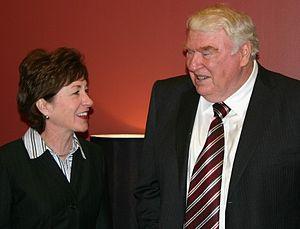
John Madden est un ancien entraîneur de football américain et ancien commentateur sportif pour la télévision américaine.